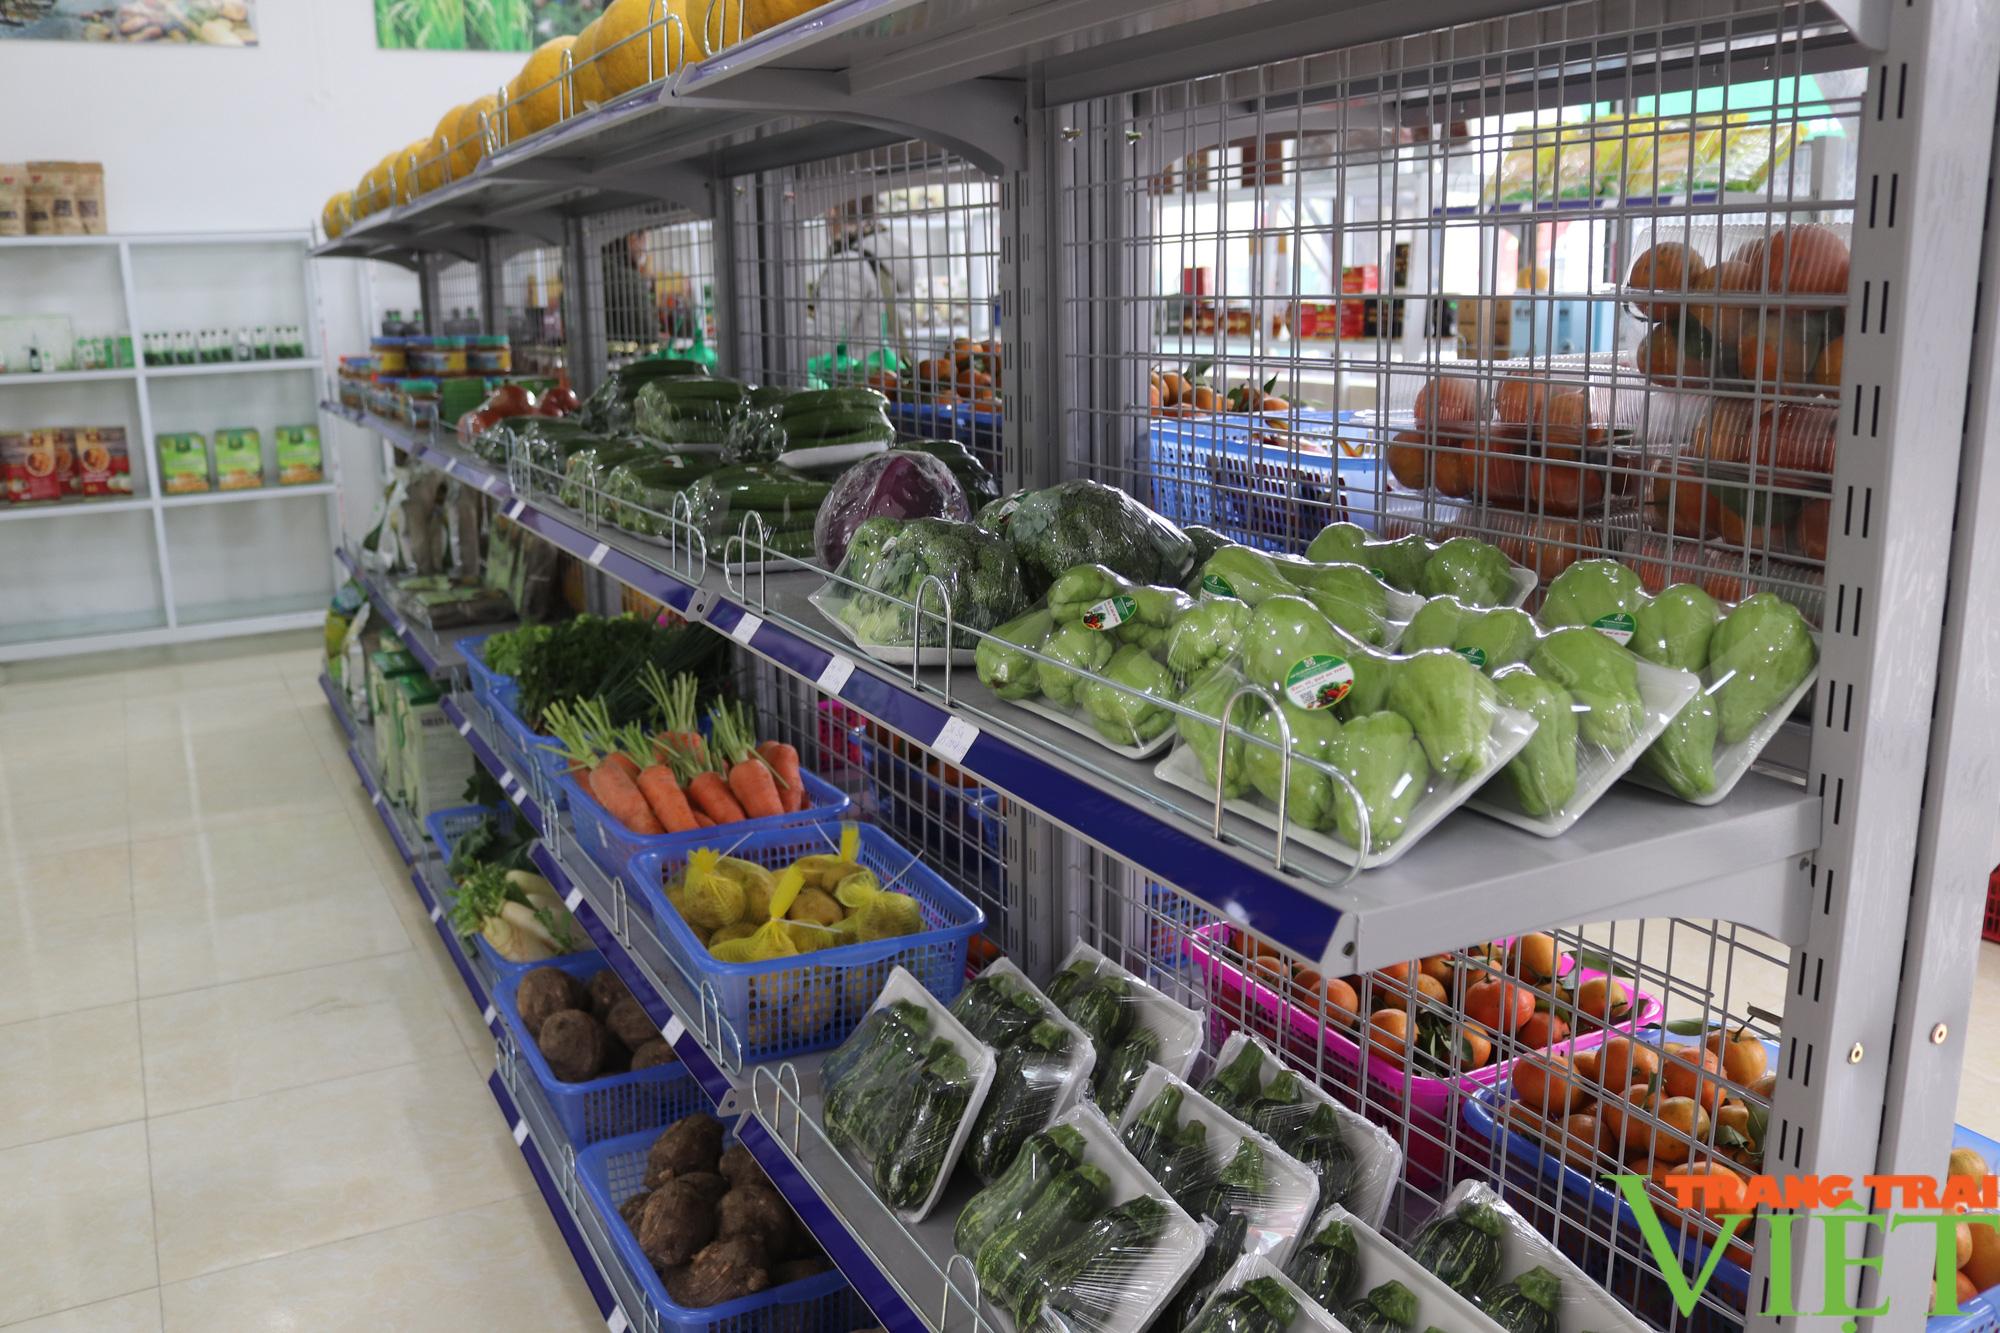
ở trên kệ có nhiều loại rau củ quả được bày bán